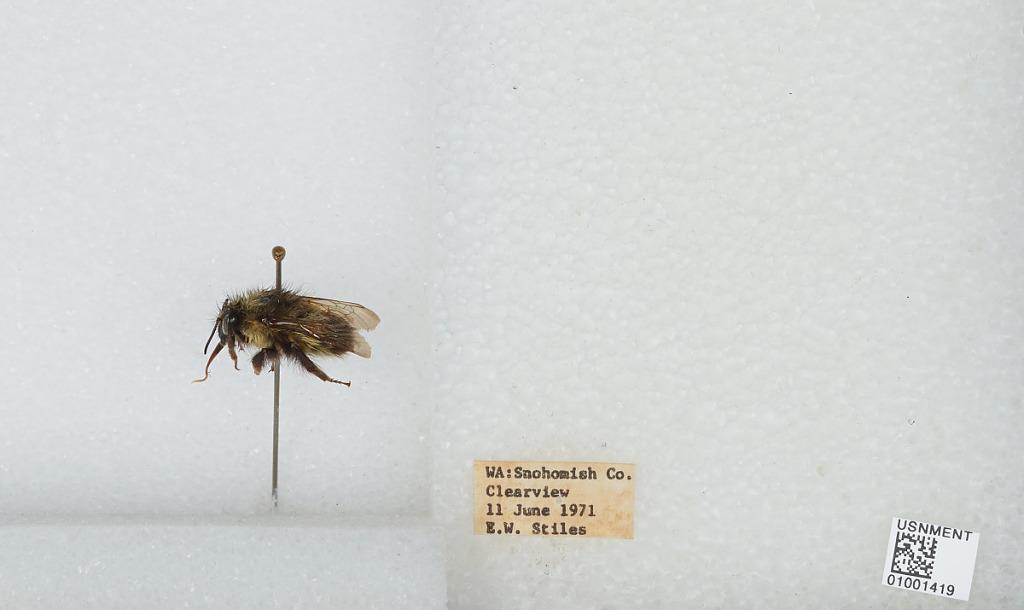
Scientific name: Bombus (Pyrobombus) flavifrons Cresson
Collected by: E. Stiles
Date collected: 1971-6-11
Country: United States
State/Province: Washington
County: Snohomish
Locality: Clearview
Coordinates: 47.8292, -122.145